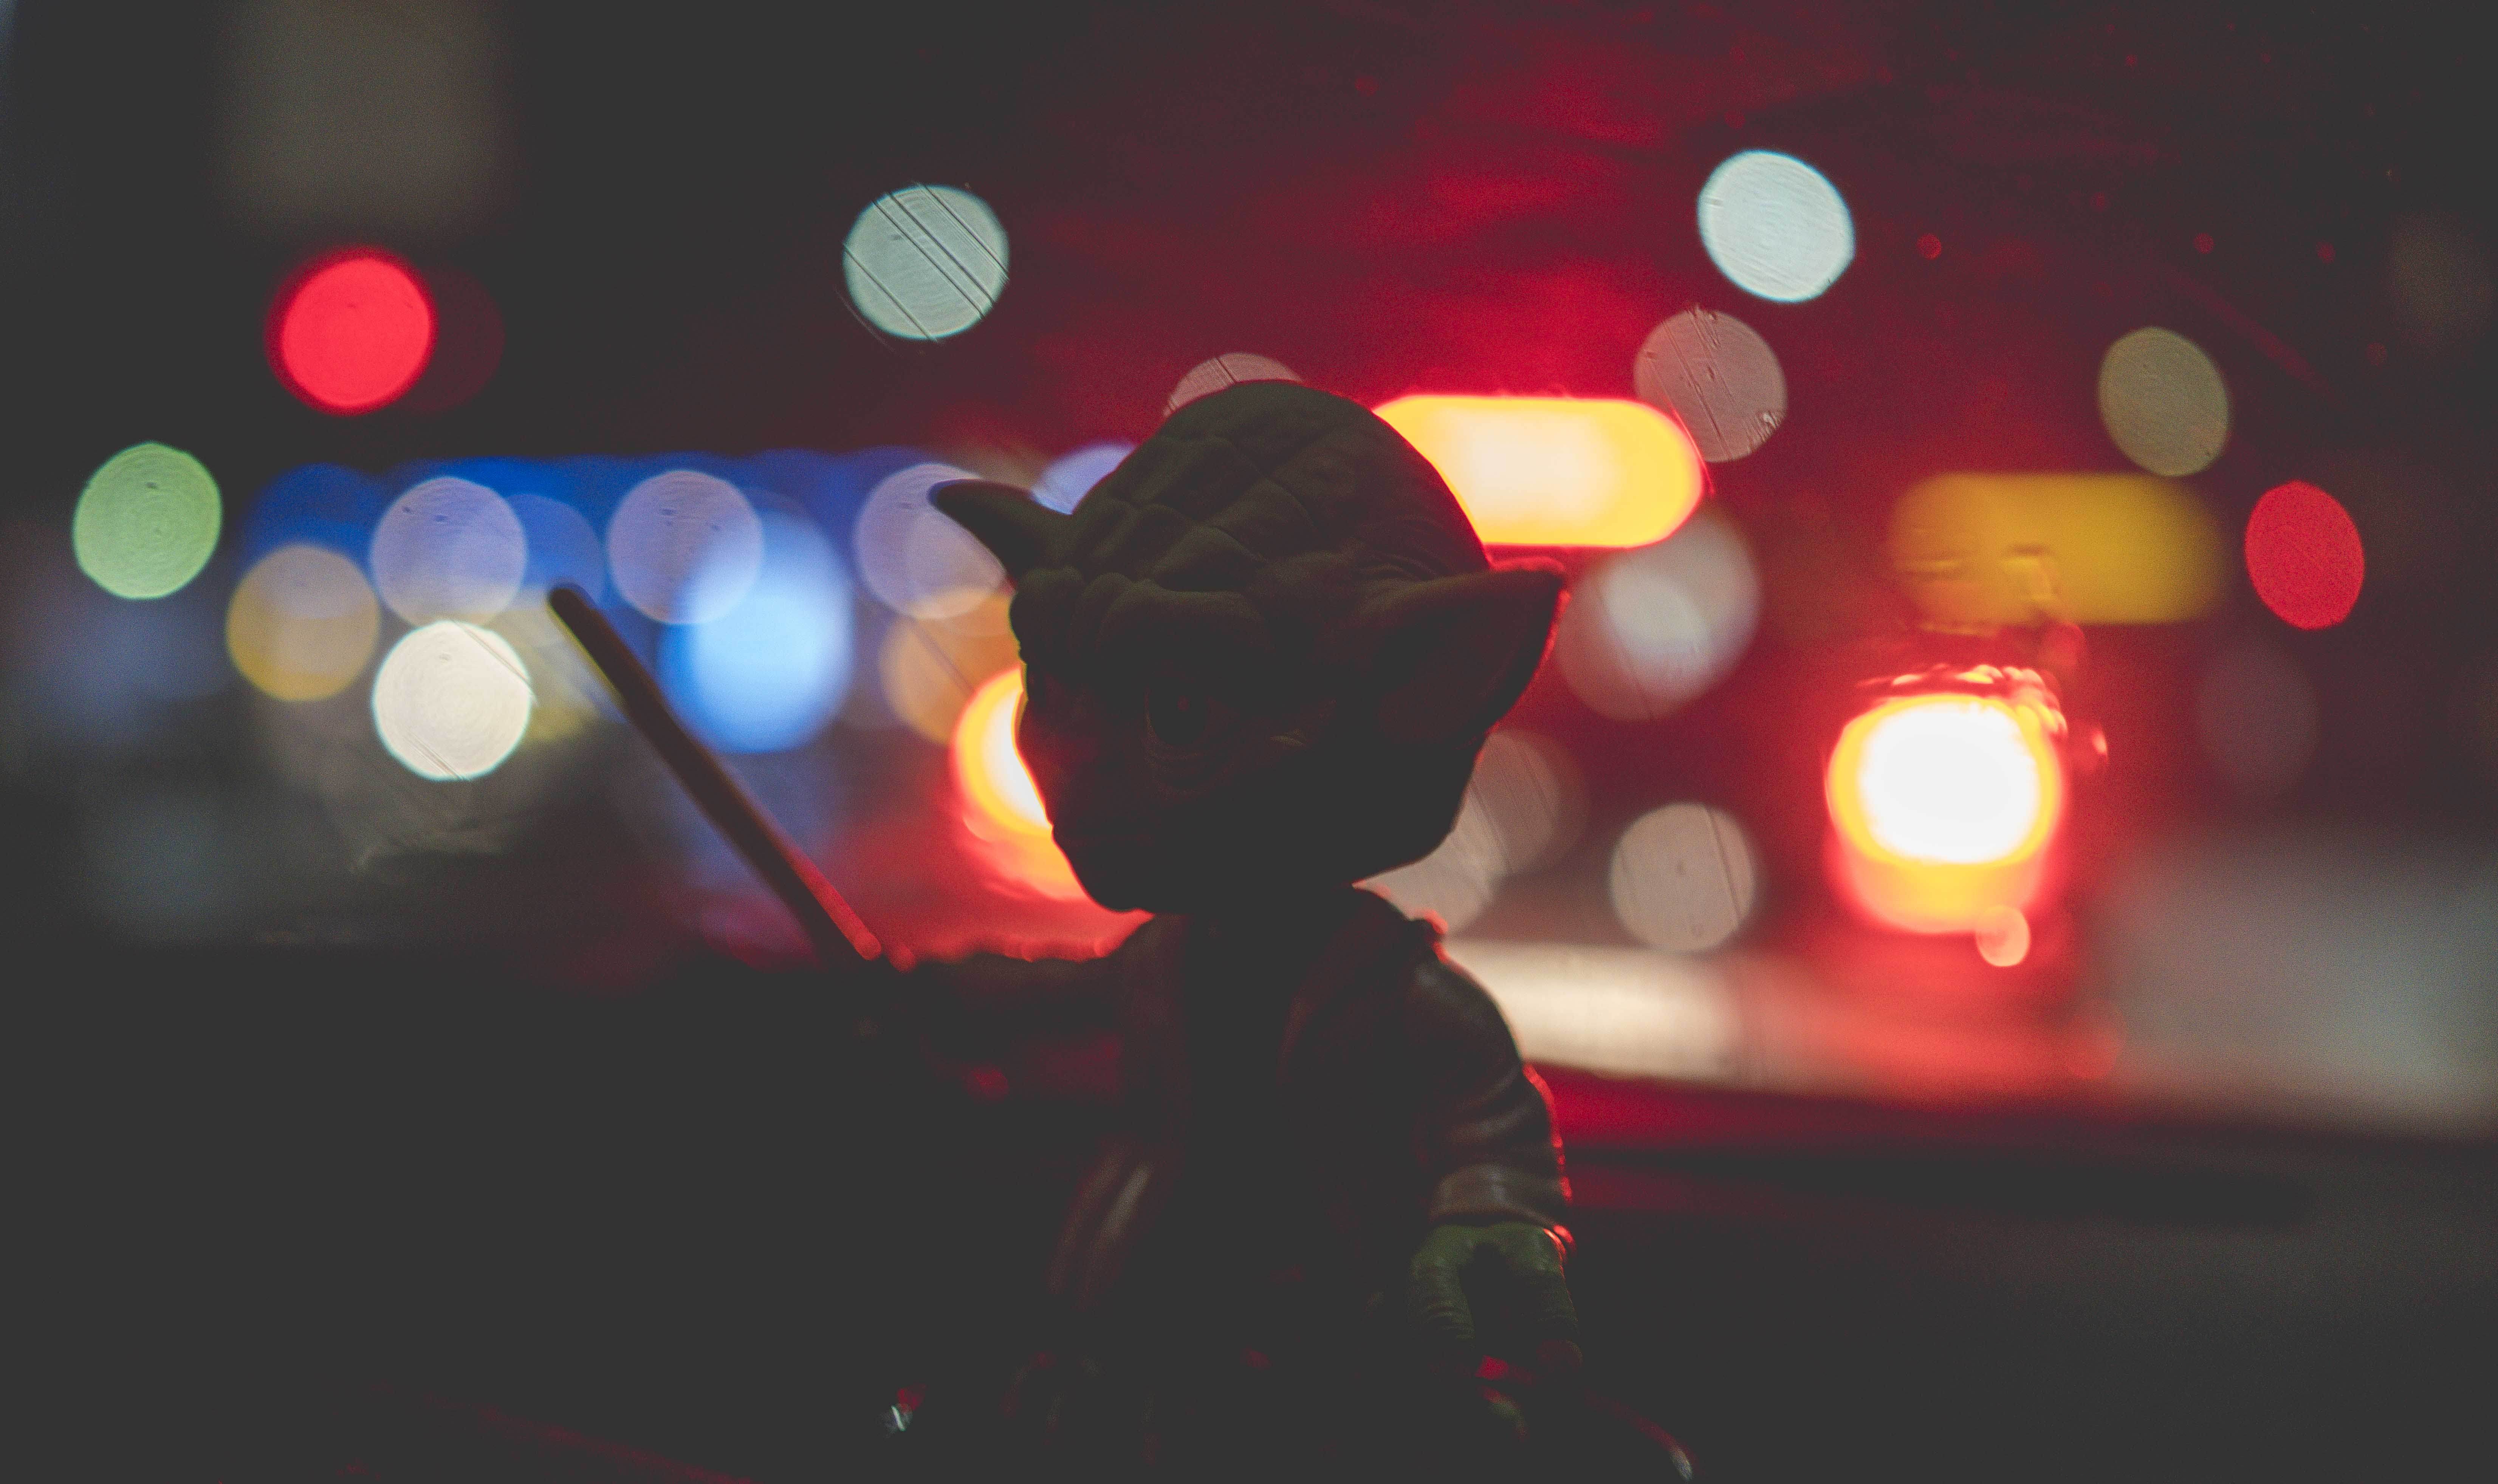
light, bokeh, street, night, star, film, red, color, darkness, art, dream, 35mm, kunst, sony, sterne, zeiss, movie, bunt, wars, rx1rii, trauma